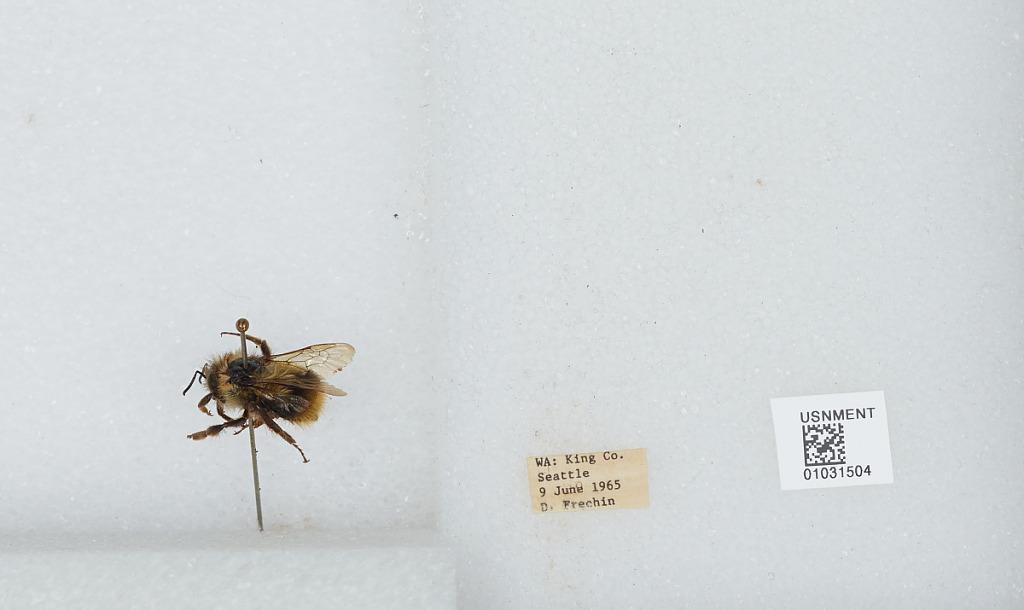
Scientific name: Bombus (Pyrobombus) mixtus Cresson
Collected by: D. Frechin
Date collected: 1965-6-9
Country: United States
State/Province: Washington
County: King
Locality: Seattle
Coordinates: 47.6097, -122.333